Question: Please indicate a possible affordance area of the frisbee that can be used for holding.
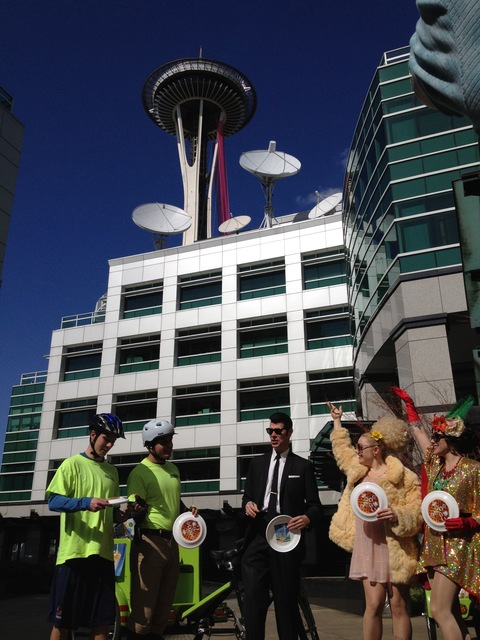
Answer: [419.666, 489.185, 461.17, 533.396]